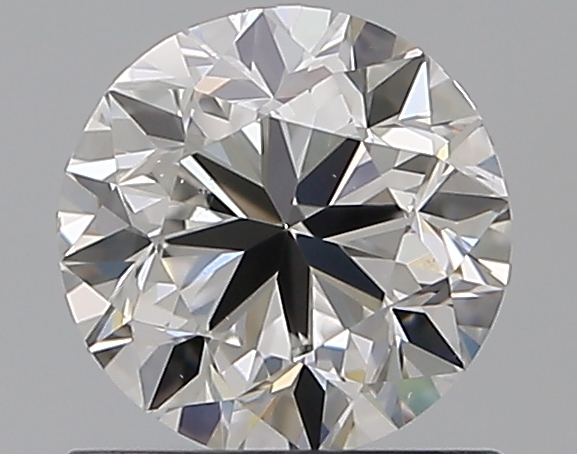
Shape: round
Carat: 0.8
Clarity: VS2
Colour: F
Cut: GD
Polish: EX
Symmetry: VG
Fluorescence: N
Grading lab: GIA
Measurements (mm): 5.71 x 5.74 x 3.74